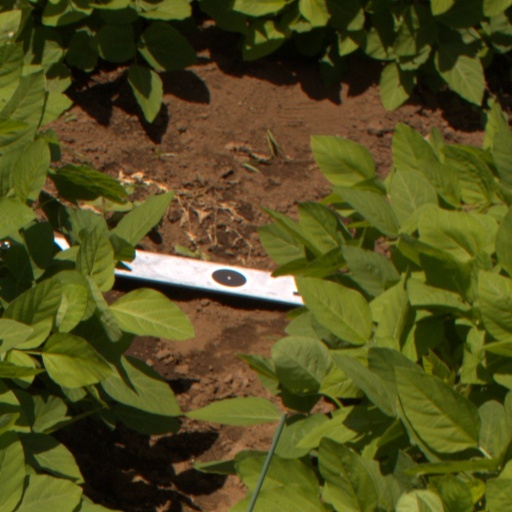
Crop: soybean